Amazing (Inna song)

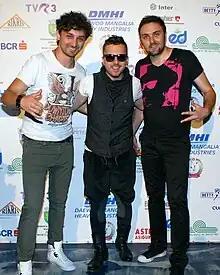
A picture of three men at an award ceremony.

In August 2009, "Amazing" sparked controversy when Romanian singer accused Play & Win of "stealing" her song and breach of contract. According to Badiu and MediaPro Music, the label she was signed to at that time, they had paid the production trio €1,500 in advance for "Amazing". However, a few days after Badiu recorded the track and the alleged money transfer occurred, Inna released "Amazing" as a single. Play & Win defended their decision: "We signed the contract with MediaPro Music, but at one point we realized that Anca's version could not be a hit, so we chose Inna['s]." A Showbiz.ro editor questioned the credibility of their pretext in court, but thought that "since in Romania, the copyright laws and contractual obligations of artists and producers are not clearly defined, everything is possible." They also compared the case to a similar one between Romanian musicians Adrian Sînă and Edward Maya regarding the single "Se Thelo" (2009) Sarkar of "The Hindu" thought that the case was a reason for the song's commercial success.